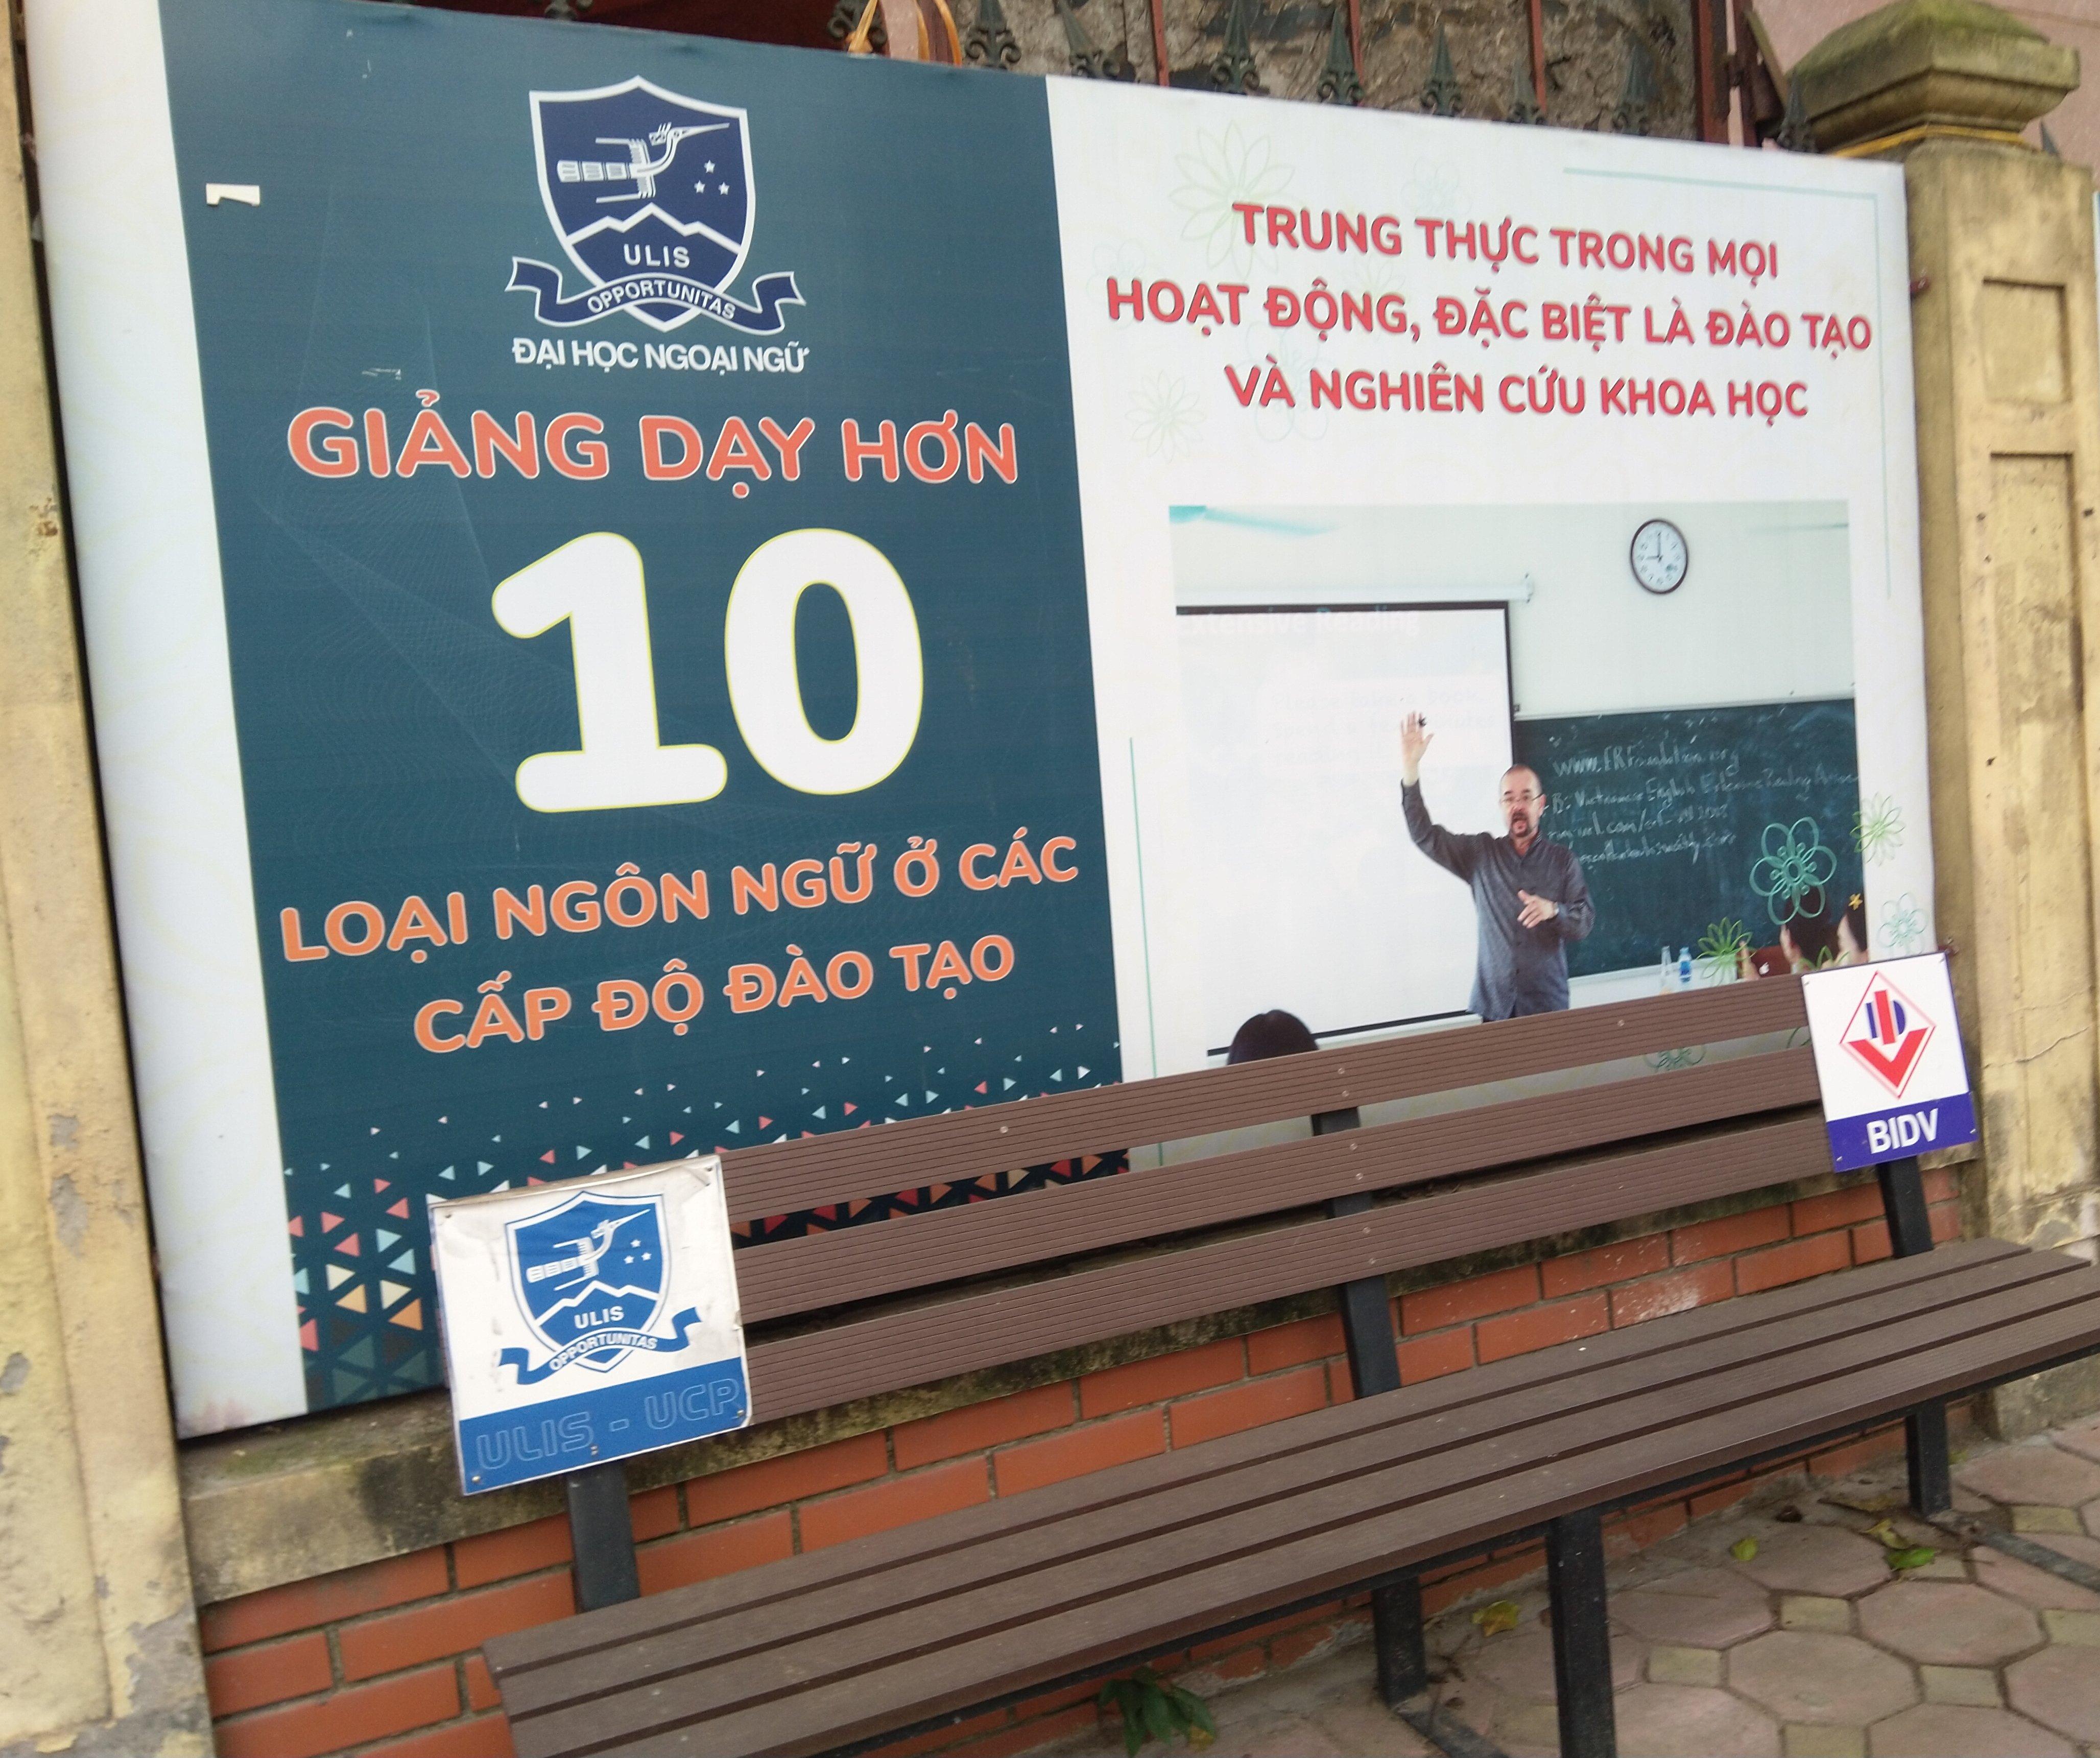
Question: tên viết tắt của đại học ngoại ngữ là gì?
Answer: tên viết tắt của đại học ngoại ngữ là ulis